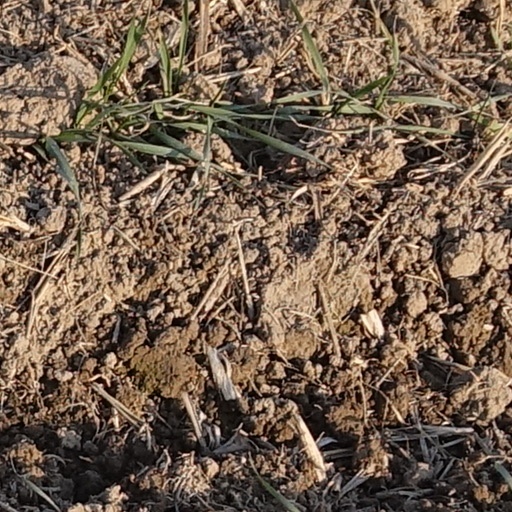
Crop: wheat